Ivanovo State University

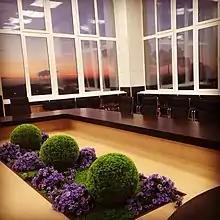

A main objective of the center is to help undergraduate and graduate students at IvSU adapt to the present-day labor market and provide them with career guidance.